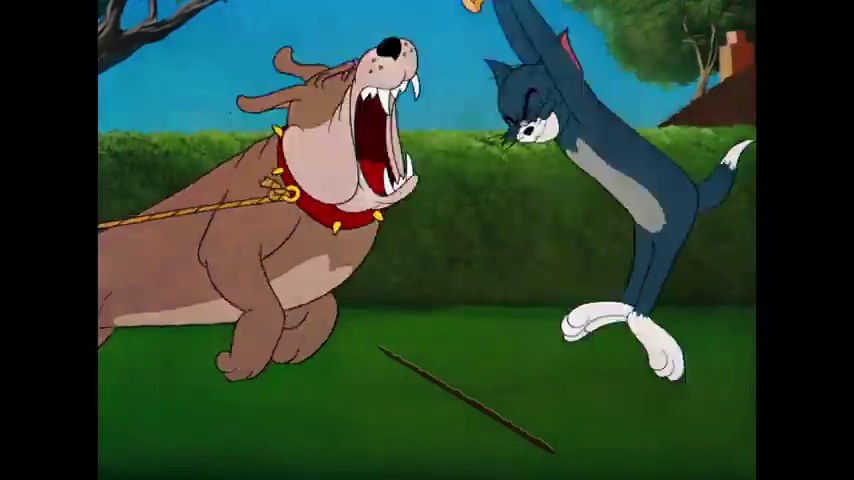
Portrait style: Cartoon Portrait